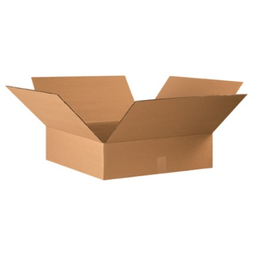
Label: cardboard